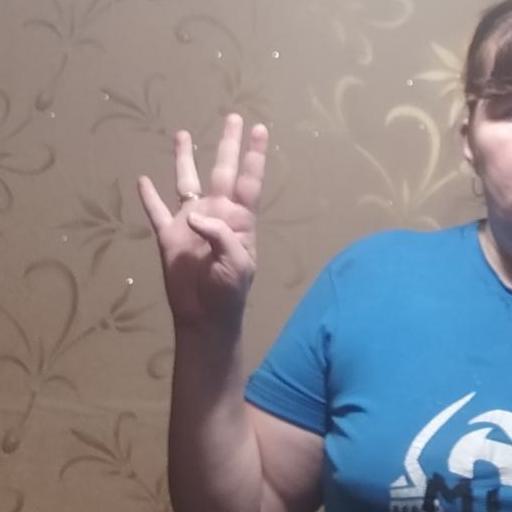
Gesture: four